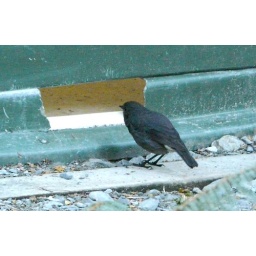
Looking under the toilet door after I'd just come out - I wonder what he was expecting to see!